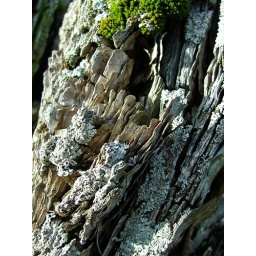
Part of an old post sticking up out of the sand on the beach under the cliffs (Stapinn) to the west of Vogar.